Railway surgery

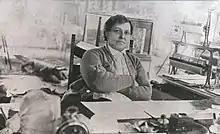
Sofie Herzog, the only female railway surgeon ever appointed in the US

An important function of railway surgeons was to control the costs of claims against their companies, leading to conflicts of interest regarding treatment of their patients. For instance, the chief surgeon of the Missouri Pacific Railroad proudly boasted that he kept claims in the region of 14–35 dollars whereas claims against another railroad were nearly 600 dollars on average. Company medical staff were also expected to help achieve political aims with expert evidence. In some cases chief surgeons were appointed purely on the basis of their relationship to important politicians.